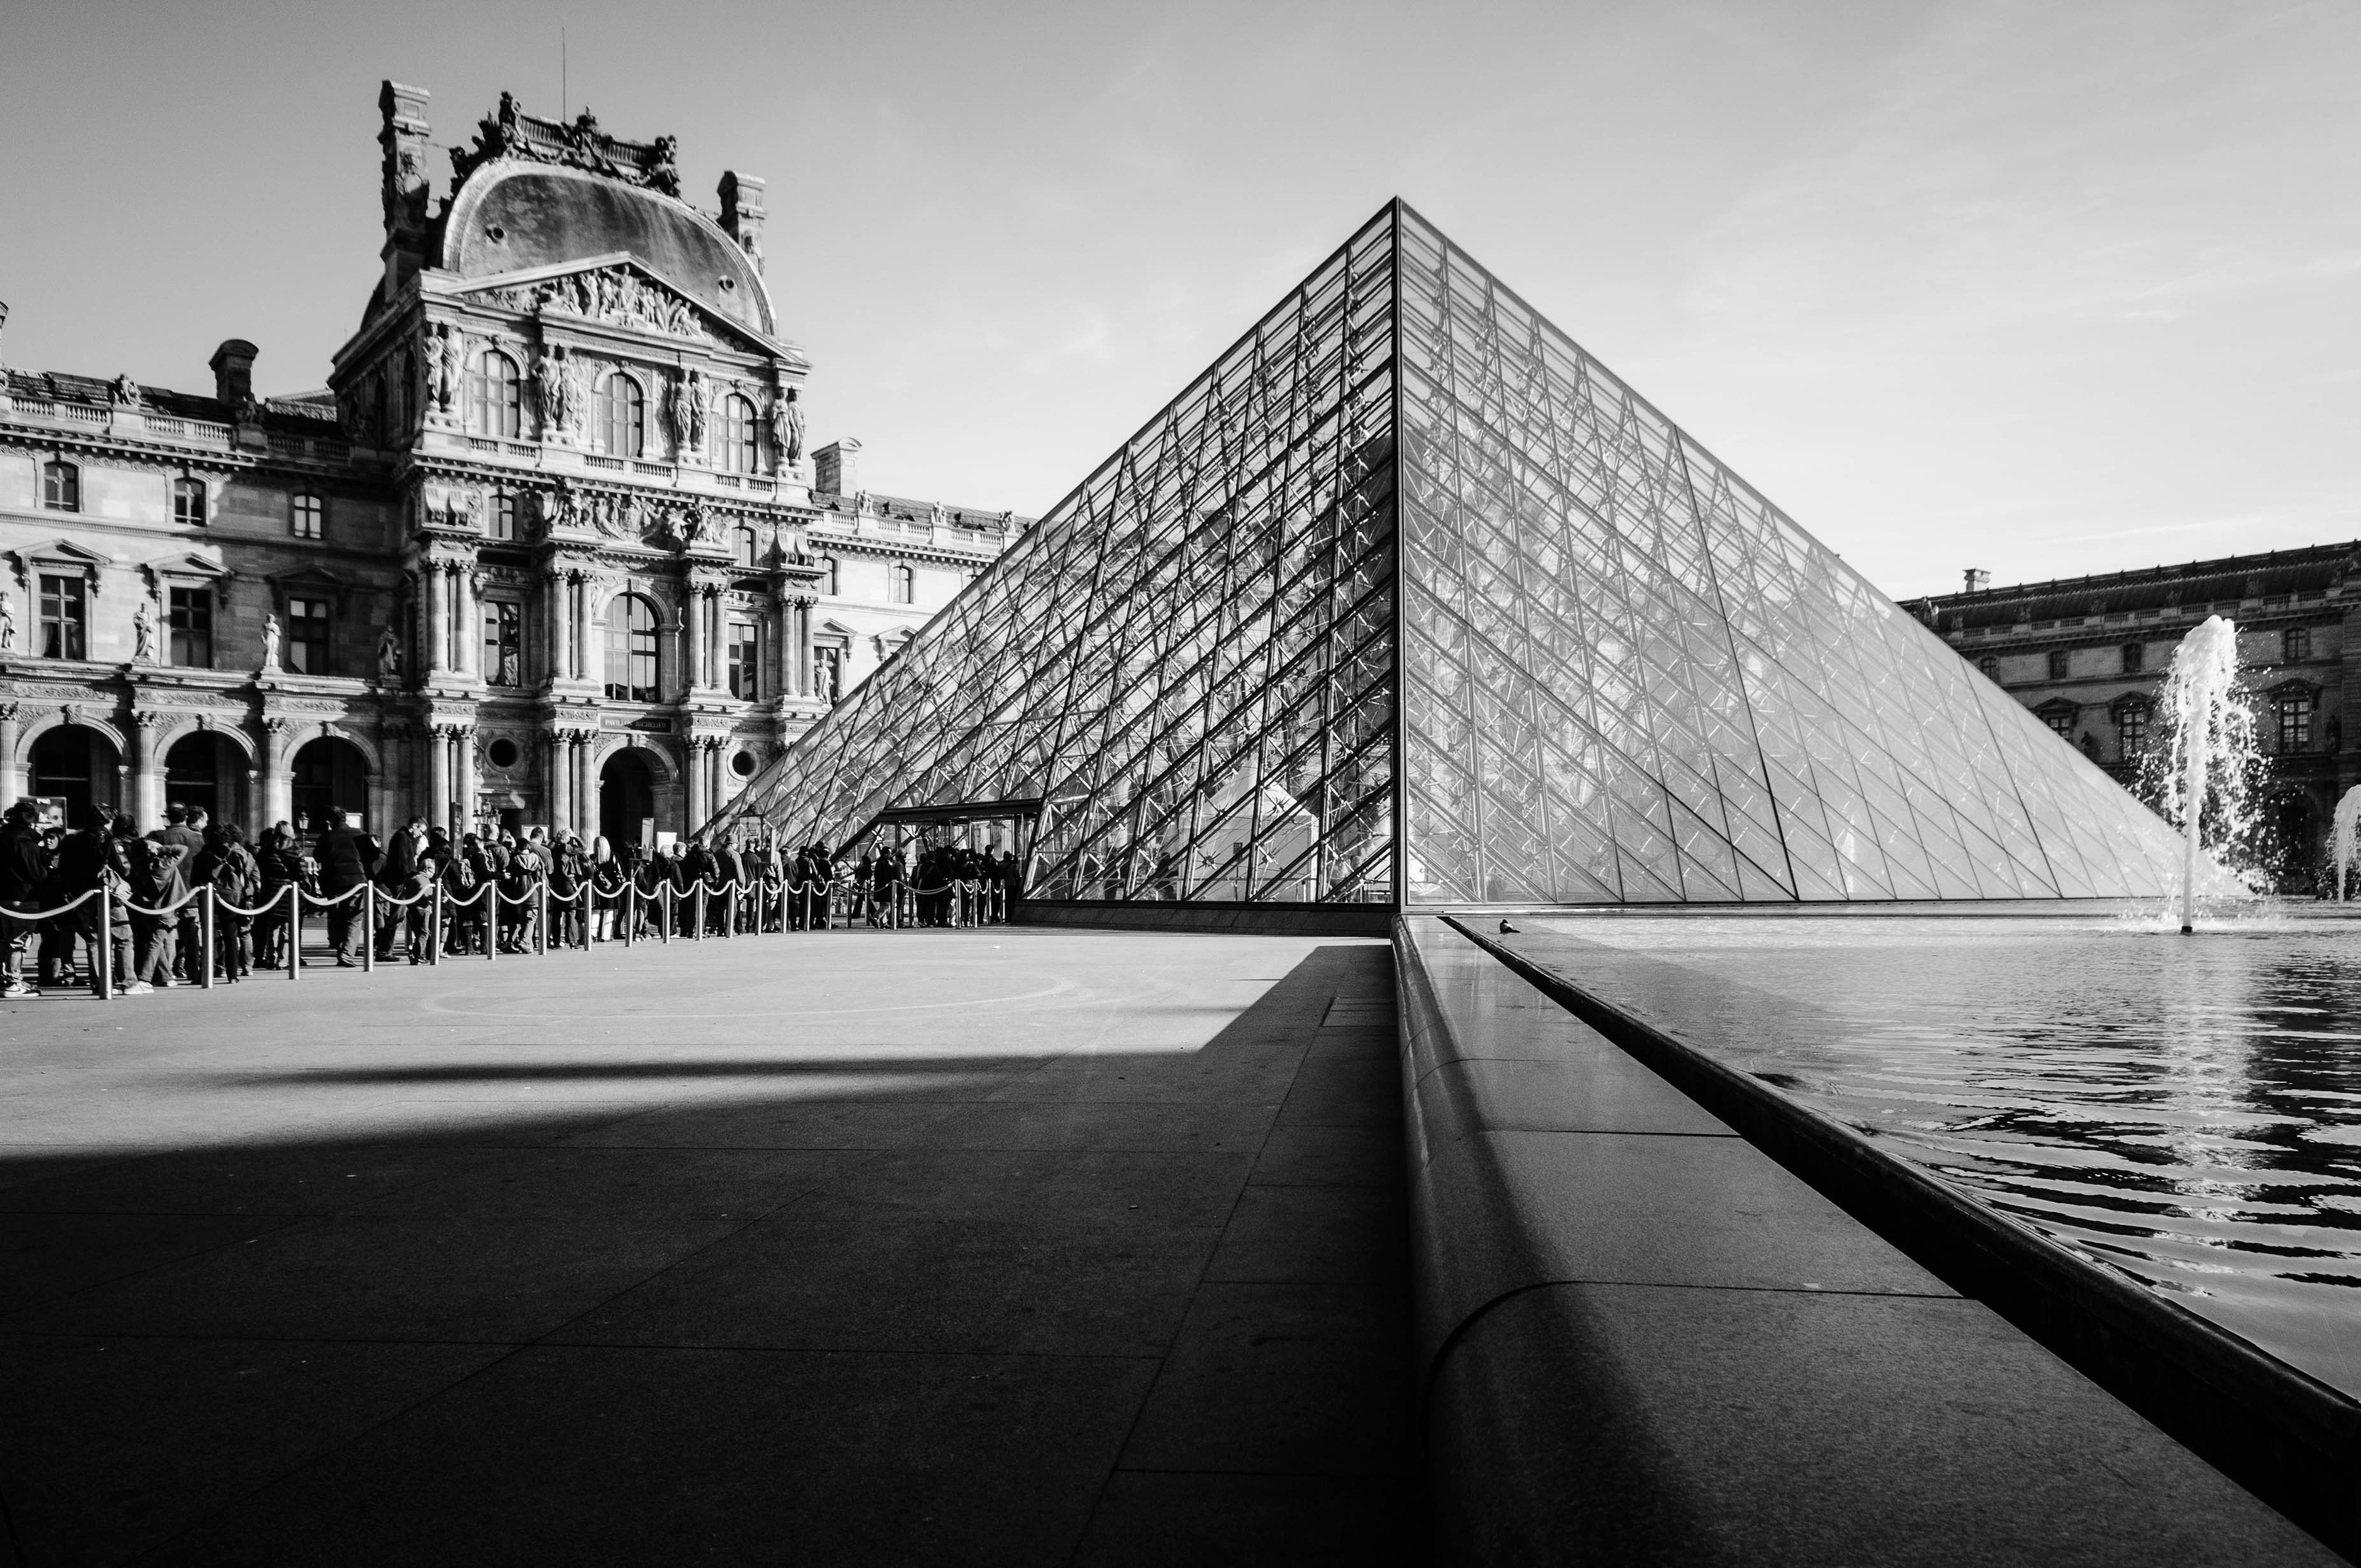
black and white, architecture, white, building, paris, skyscraper, monument, cityscape, france, louvre, pyramid, landmark, facade, monochrome, symmetry, shape, glass pyramid, monochrome photography